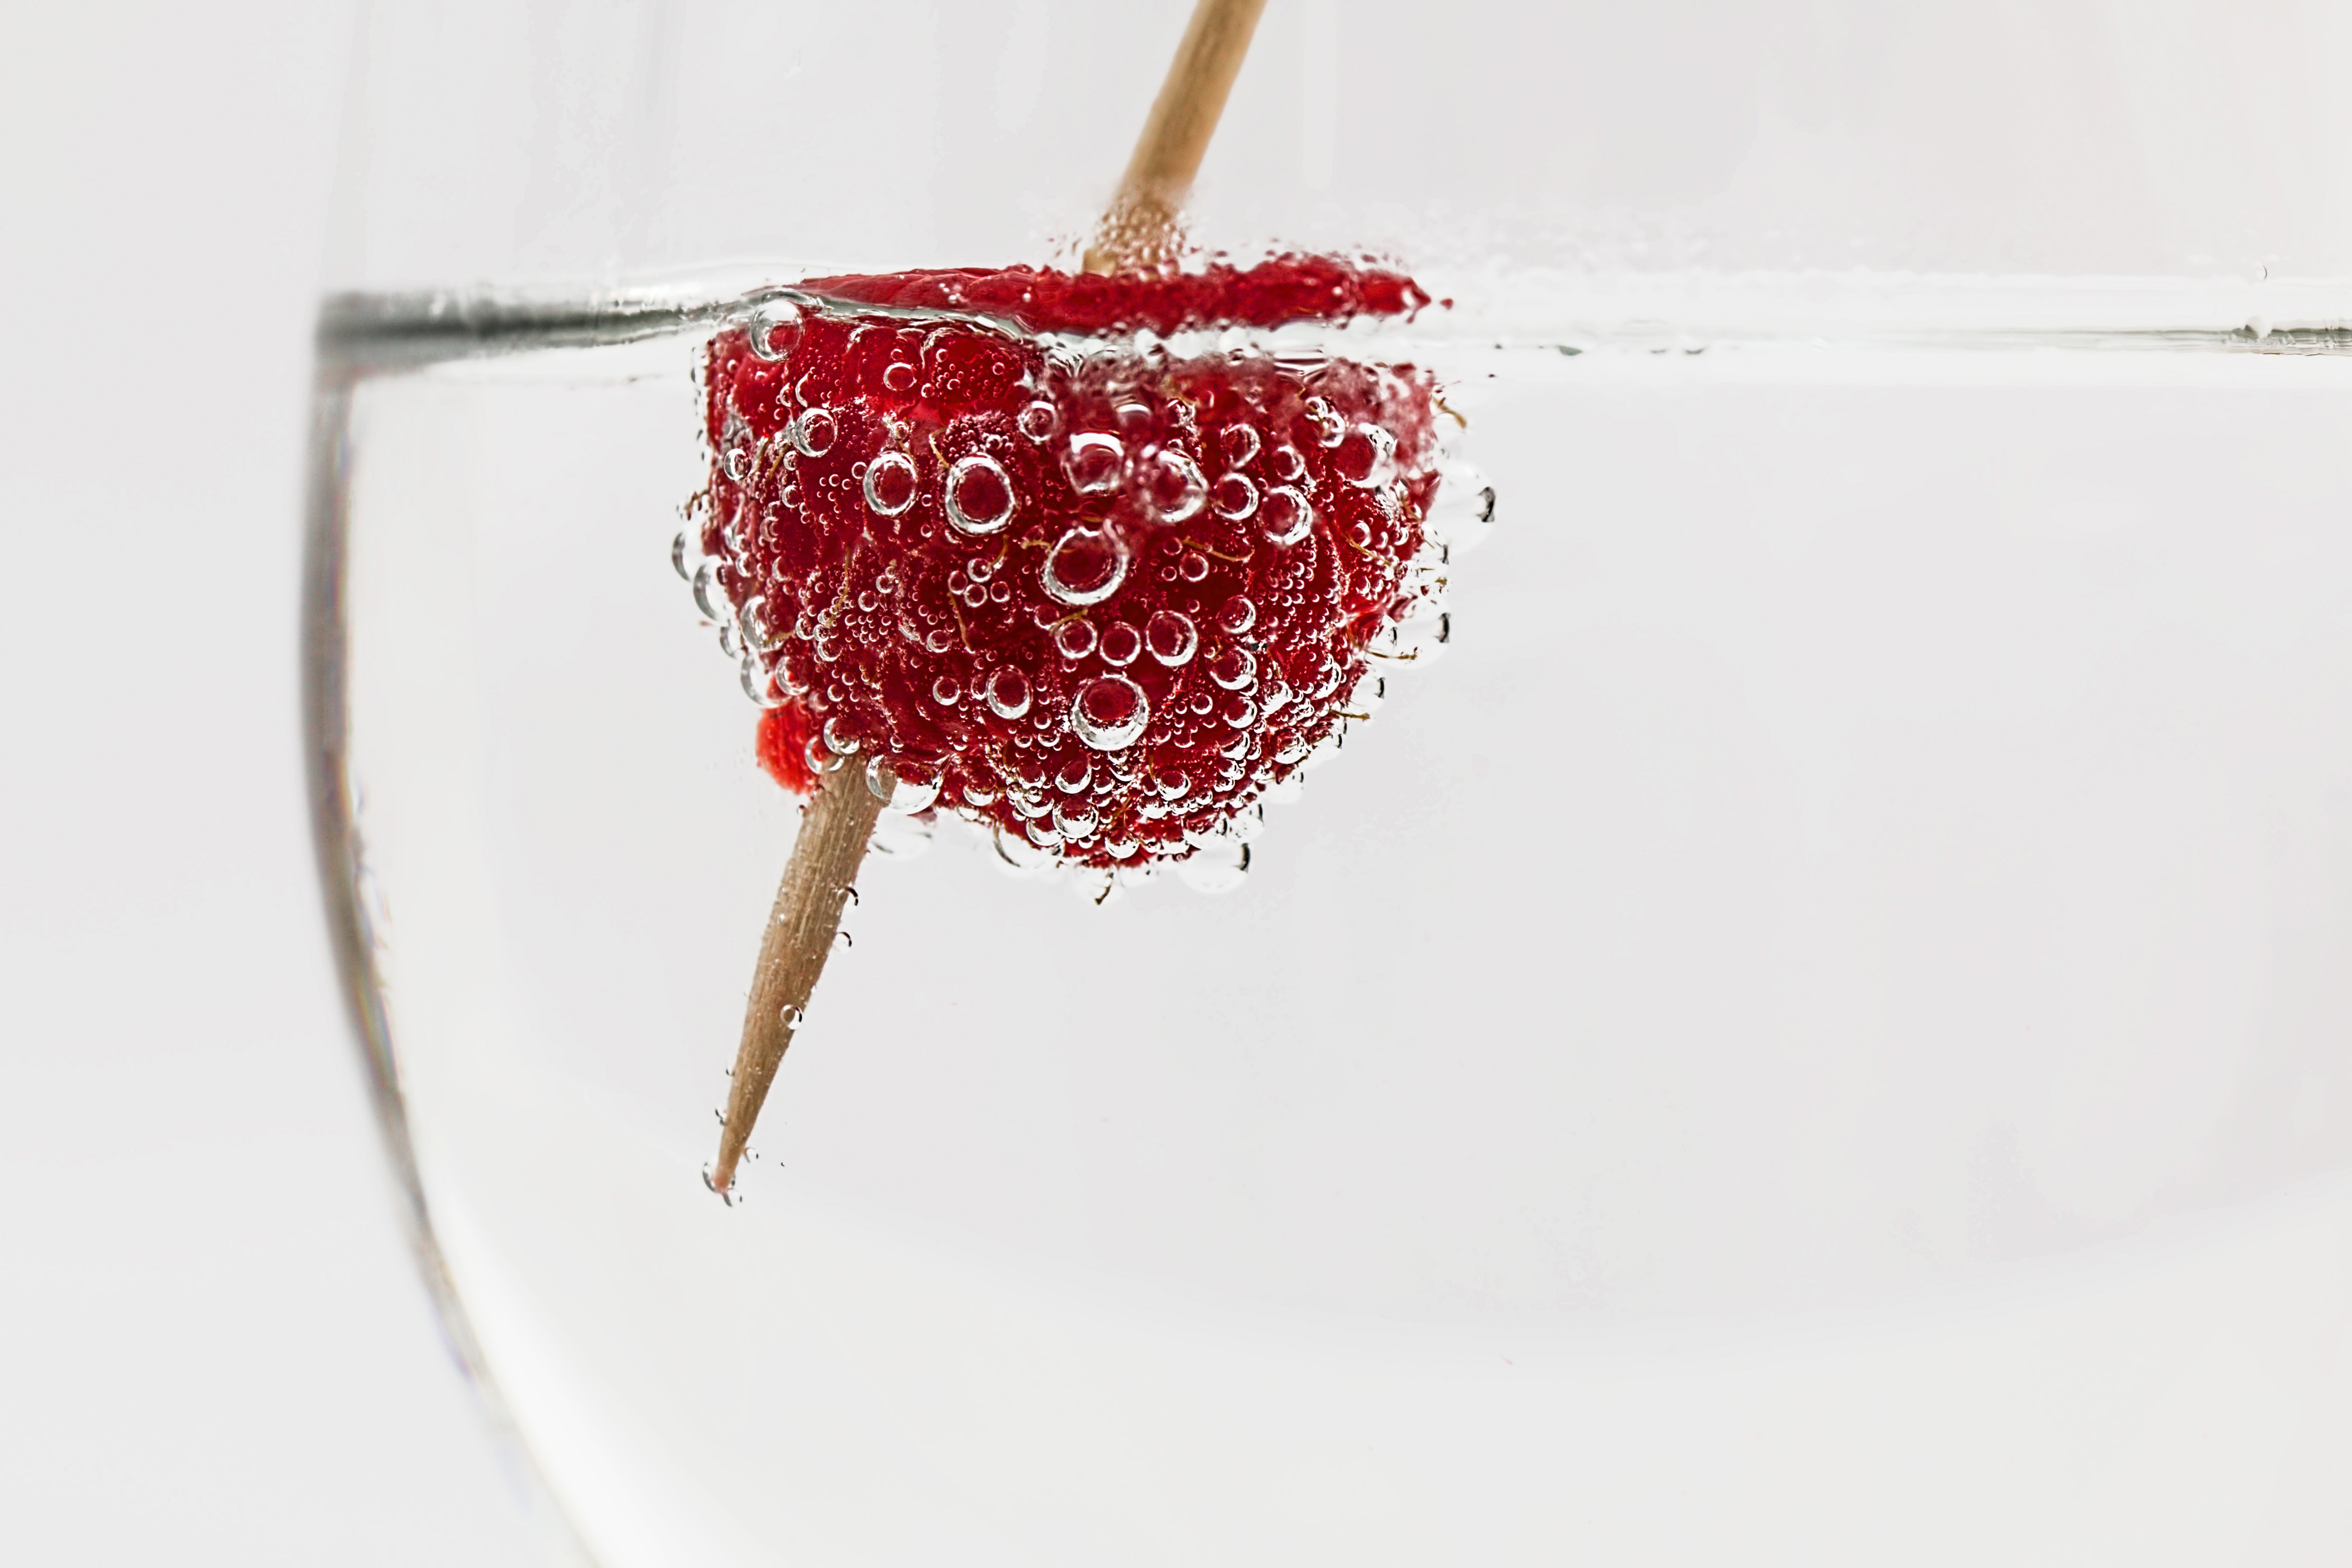
red, food, strawberry, fruit, plant, heart, strawberries, cuisine